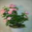
Label: rose